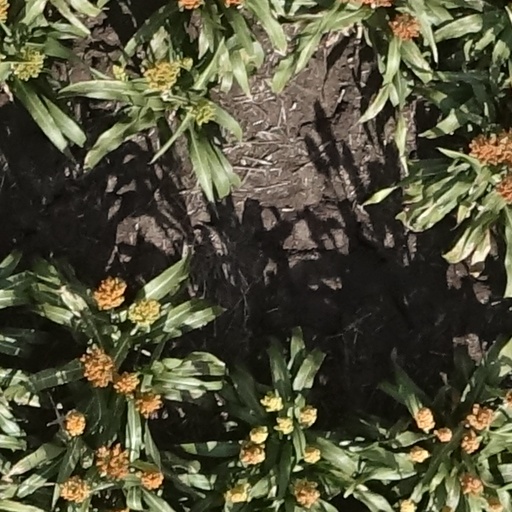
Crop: sorghum